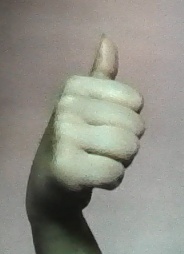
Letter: aleff